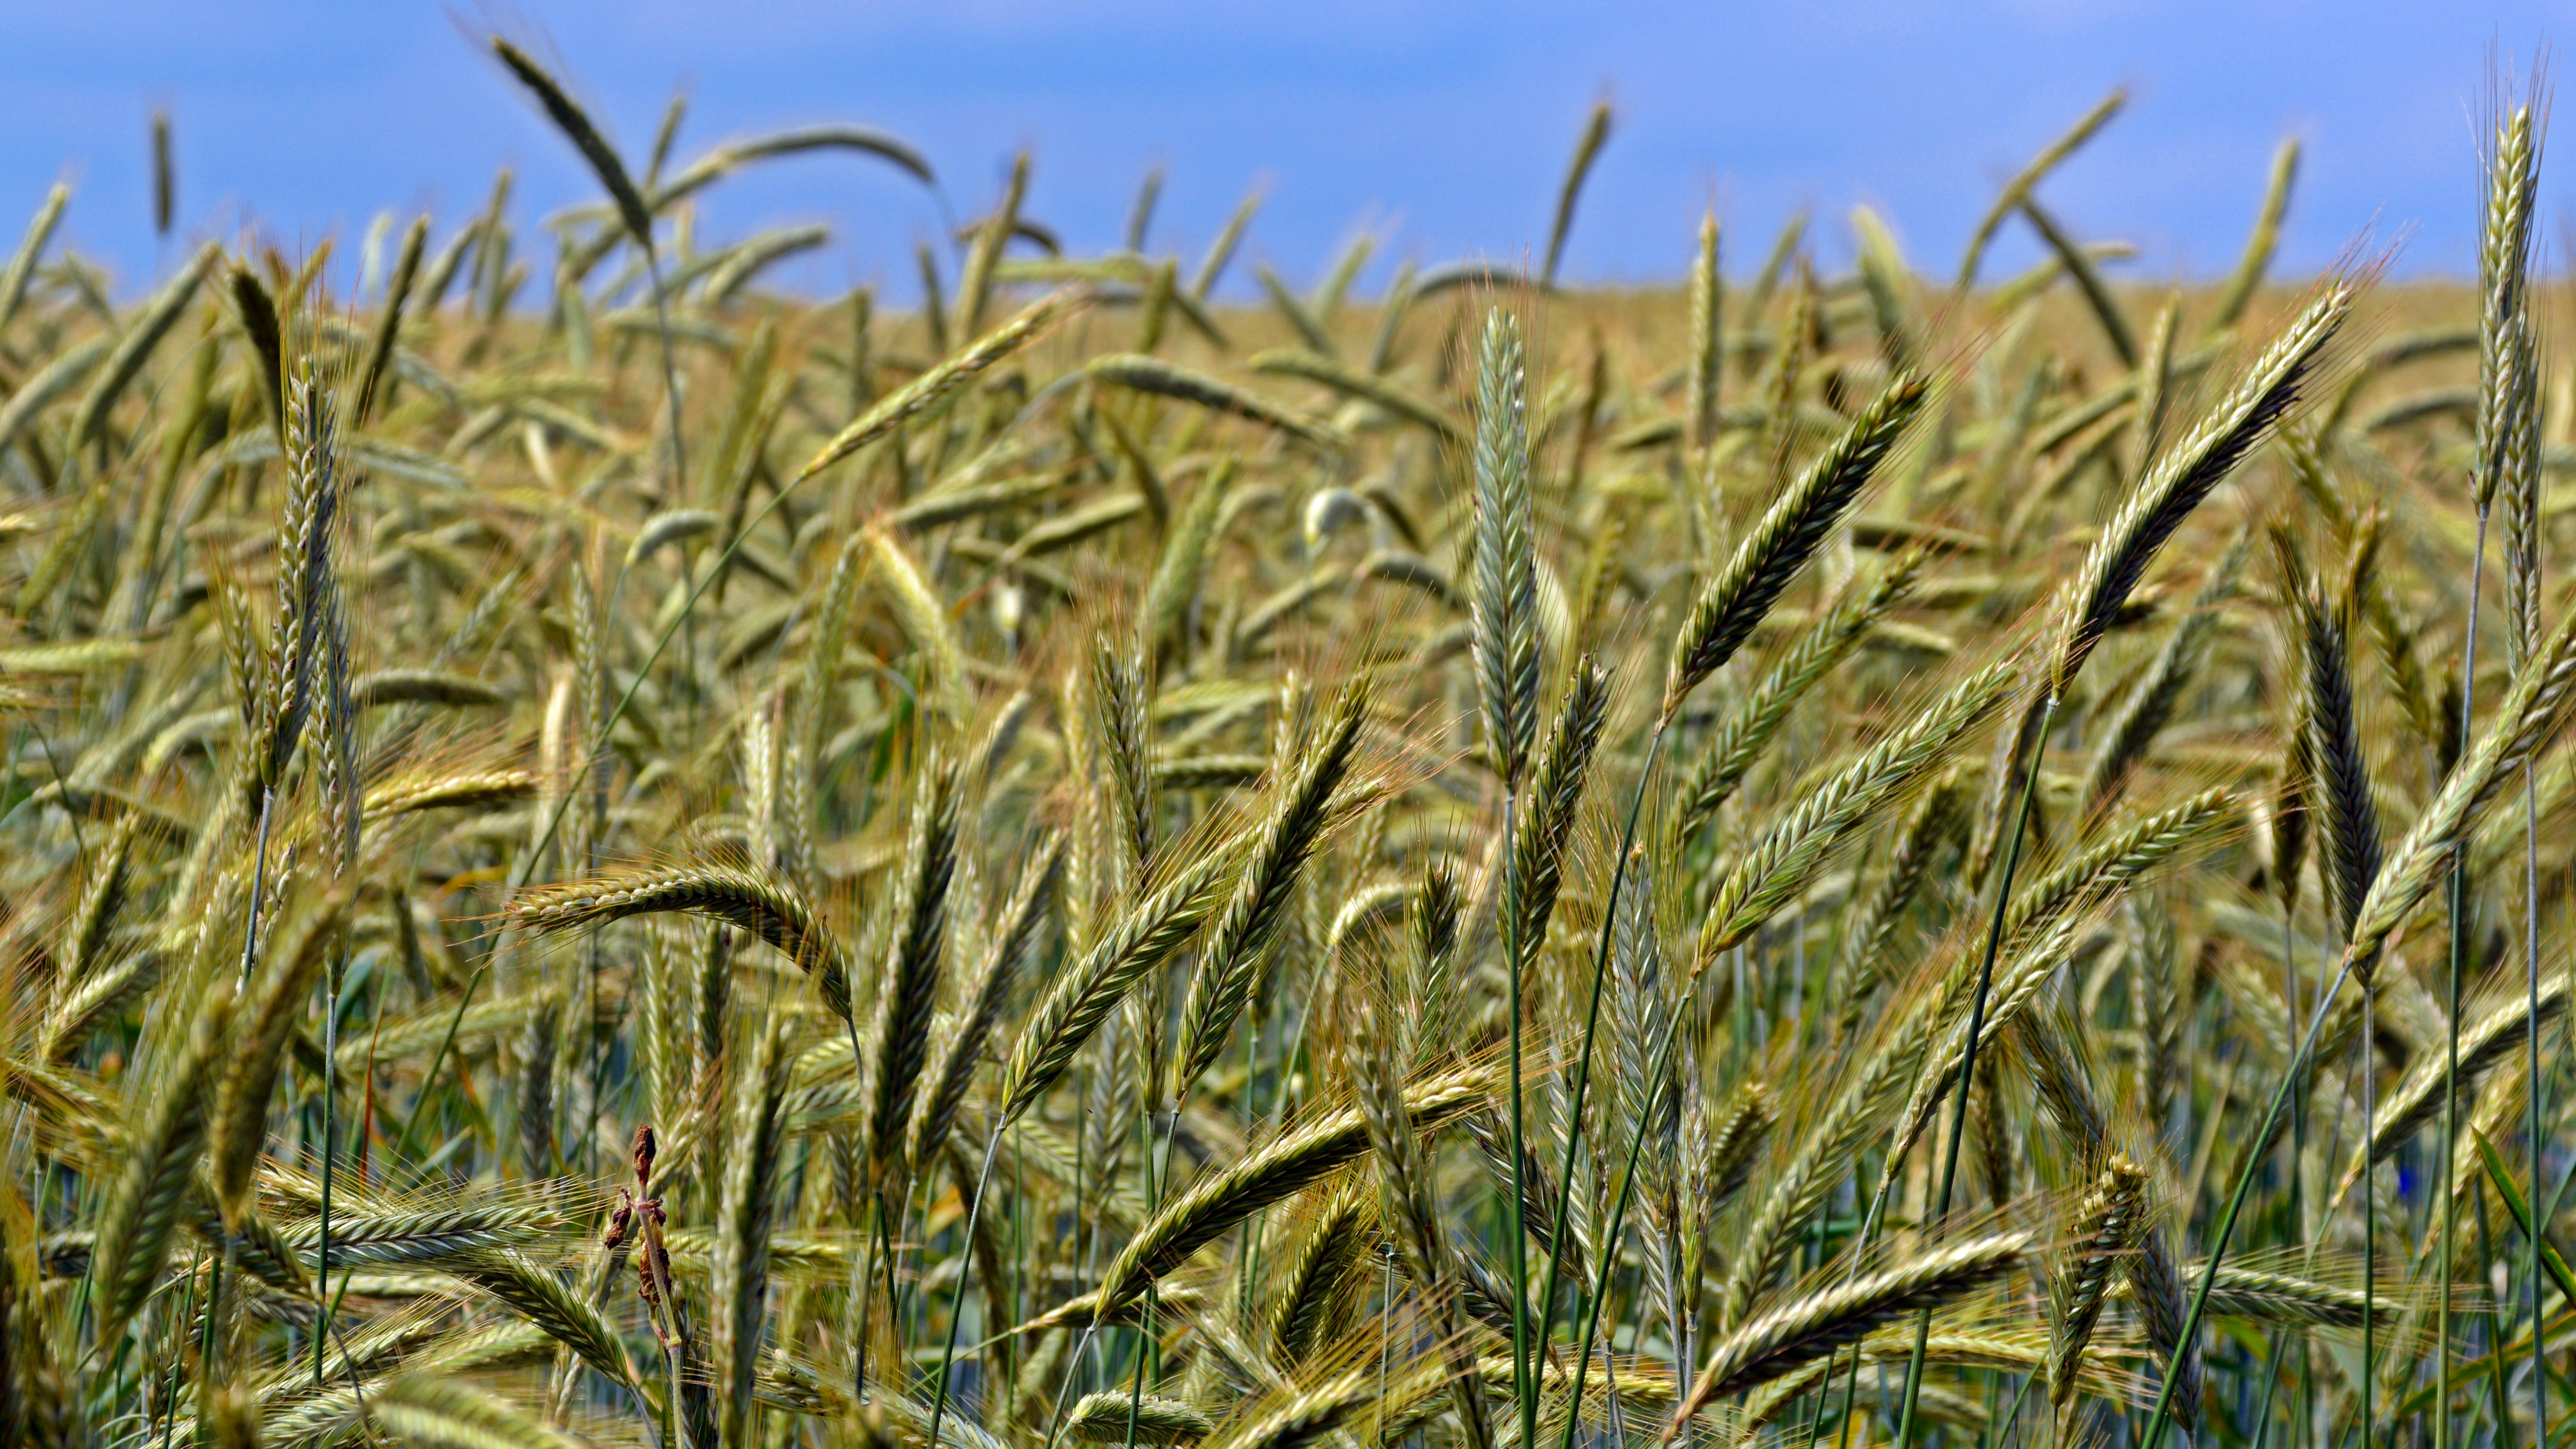
nature, plant, field, barley, wheat, grain, food, crop, ear, agriculture, cereal, background, rye, plantation, cereals, field crops, flowering plant, commodity, triticale, grass family, land plant, phragmites, food grain, einkorn wheat